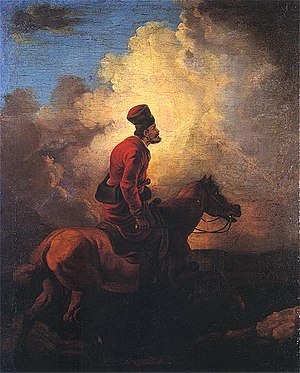
Don-kosakker
Donkosak til hest. Maleri af Aleksander Orłowski.
Donkosakker er kosakker som bosatte sig langs floden Dons mellemste og nedre løb. Donkosakkerne er utvivlsomt den største og mest legendariske kosakgruppe, og formodentlig også de mægtigste, især takket være deres indsatser i krige og hvordan de er blevet omtalt i litteratur.